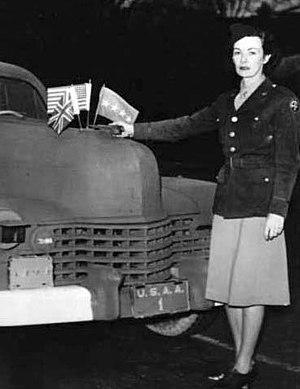
Kathleen Helen Summersby, née MacCarthy-Morrogh le 23 novembre 1908 et morte le 20 janvier 1975, connue sous le nom de Kay Summersby, était une membre du Corps britannique des transports mécanisés durant la Seconde Guerre mondiale, qui servit comme chauffeur et plus tard comme secrétaire personnelle du général américain Dwight D. Eisenhower, lorsqu'il occupe le poste de commandant suprême des forces expéditionnaires alliées en Europe du Nord et de l'Ouest. Il est généralement admis que Summersby et Eisenhower sont devenus extrêmement proches pendant la guerre, au point que certains auteurs ont suggéré que leur relation soit devenue intime. Néanmoins, cette hypothèse a été rejetée, tant par leur entourage de l'époque que par la majorité des biographes d'Eisenhower. Leur collaboration prend fin en 1945, quand Eisenhower revient aux États-Unis.